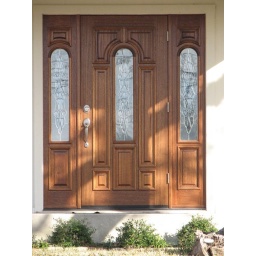
Photographed FEB 2, 2008 in Grapevine, TX .Wood door with arch window &amp;amp; sidelights